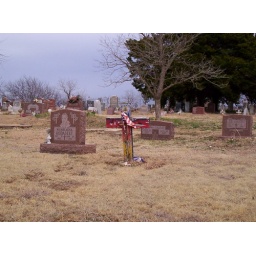
yes a wooden cross in the back of a graveyard off highway 9 in OK.